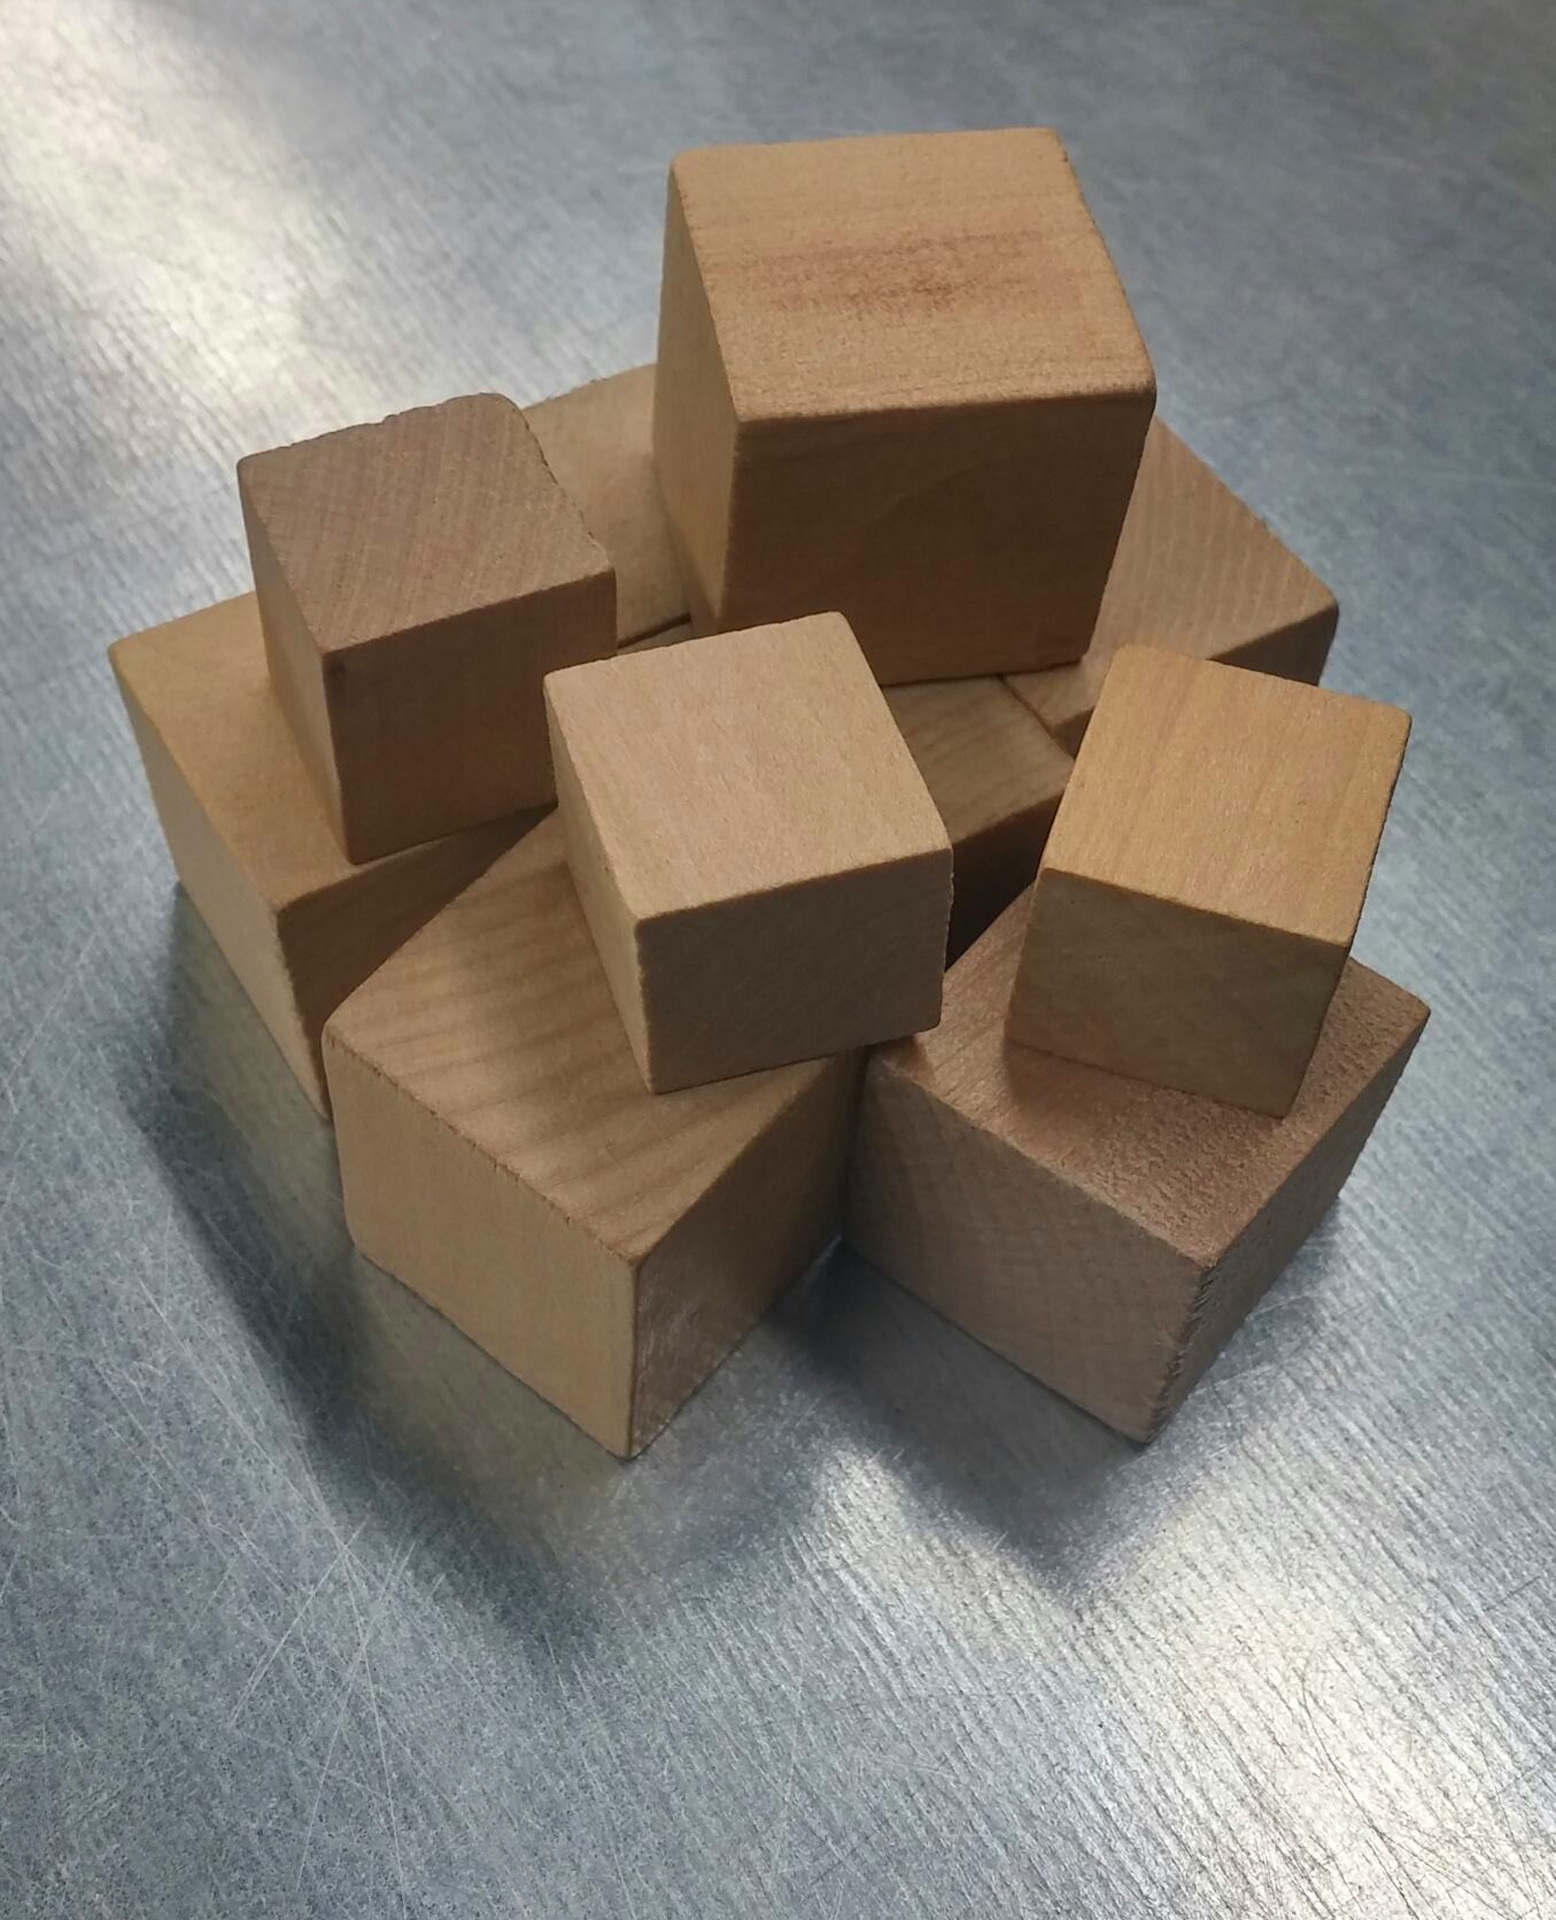
wood, box, craft, toy, art, wooden, toys, blocks, carton, building blocks